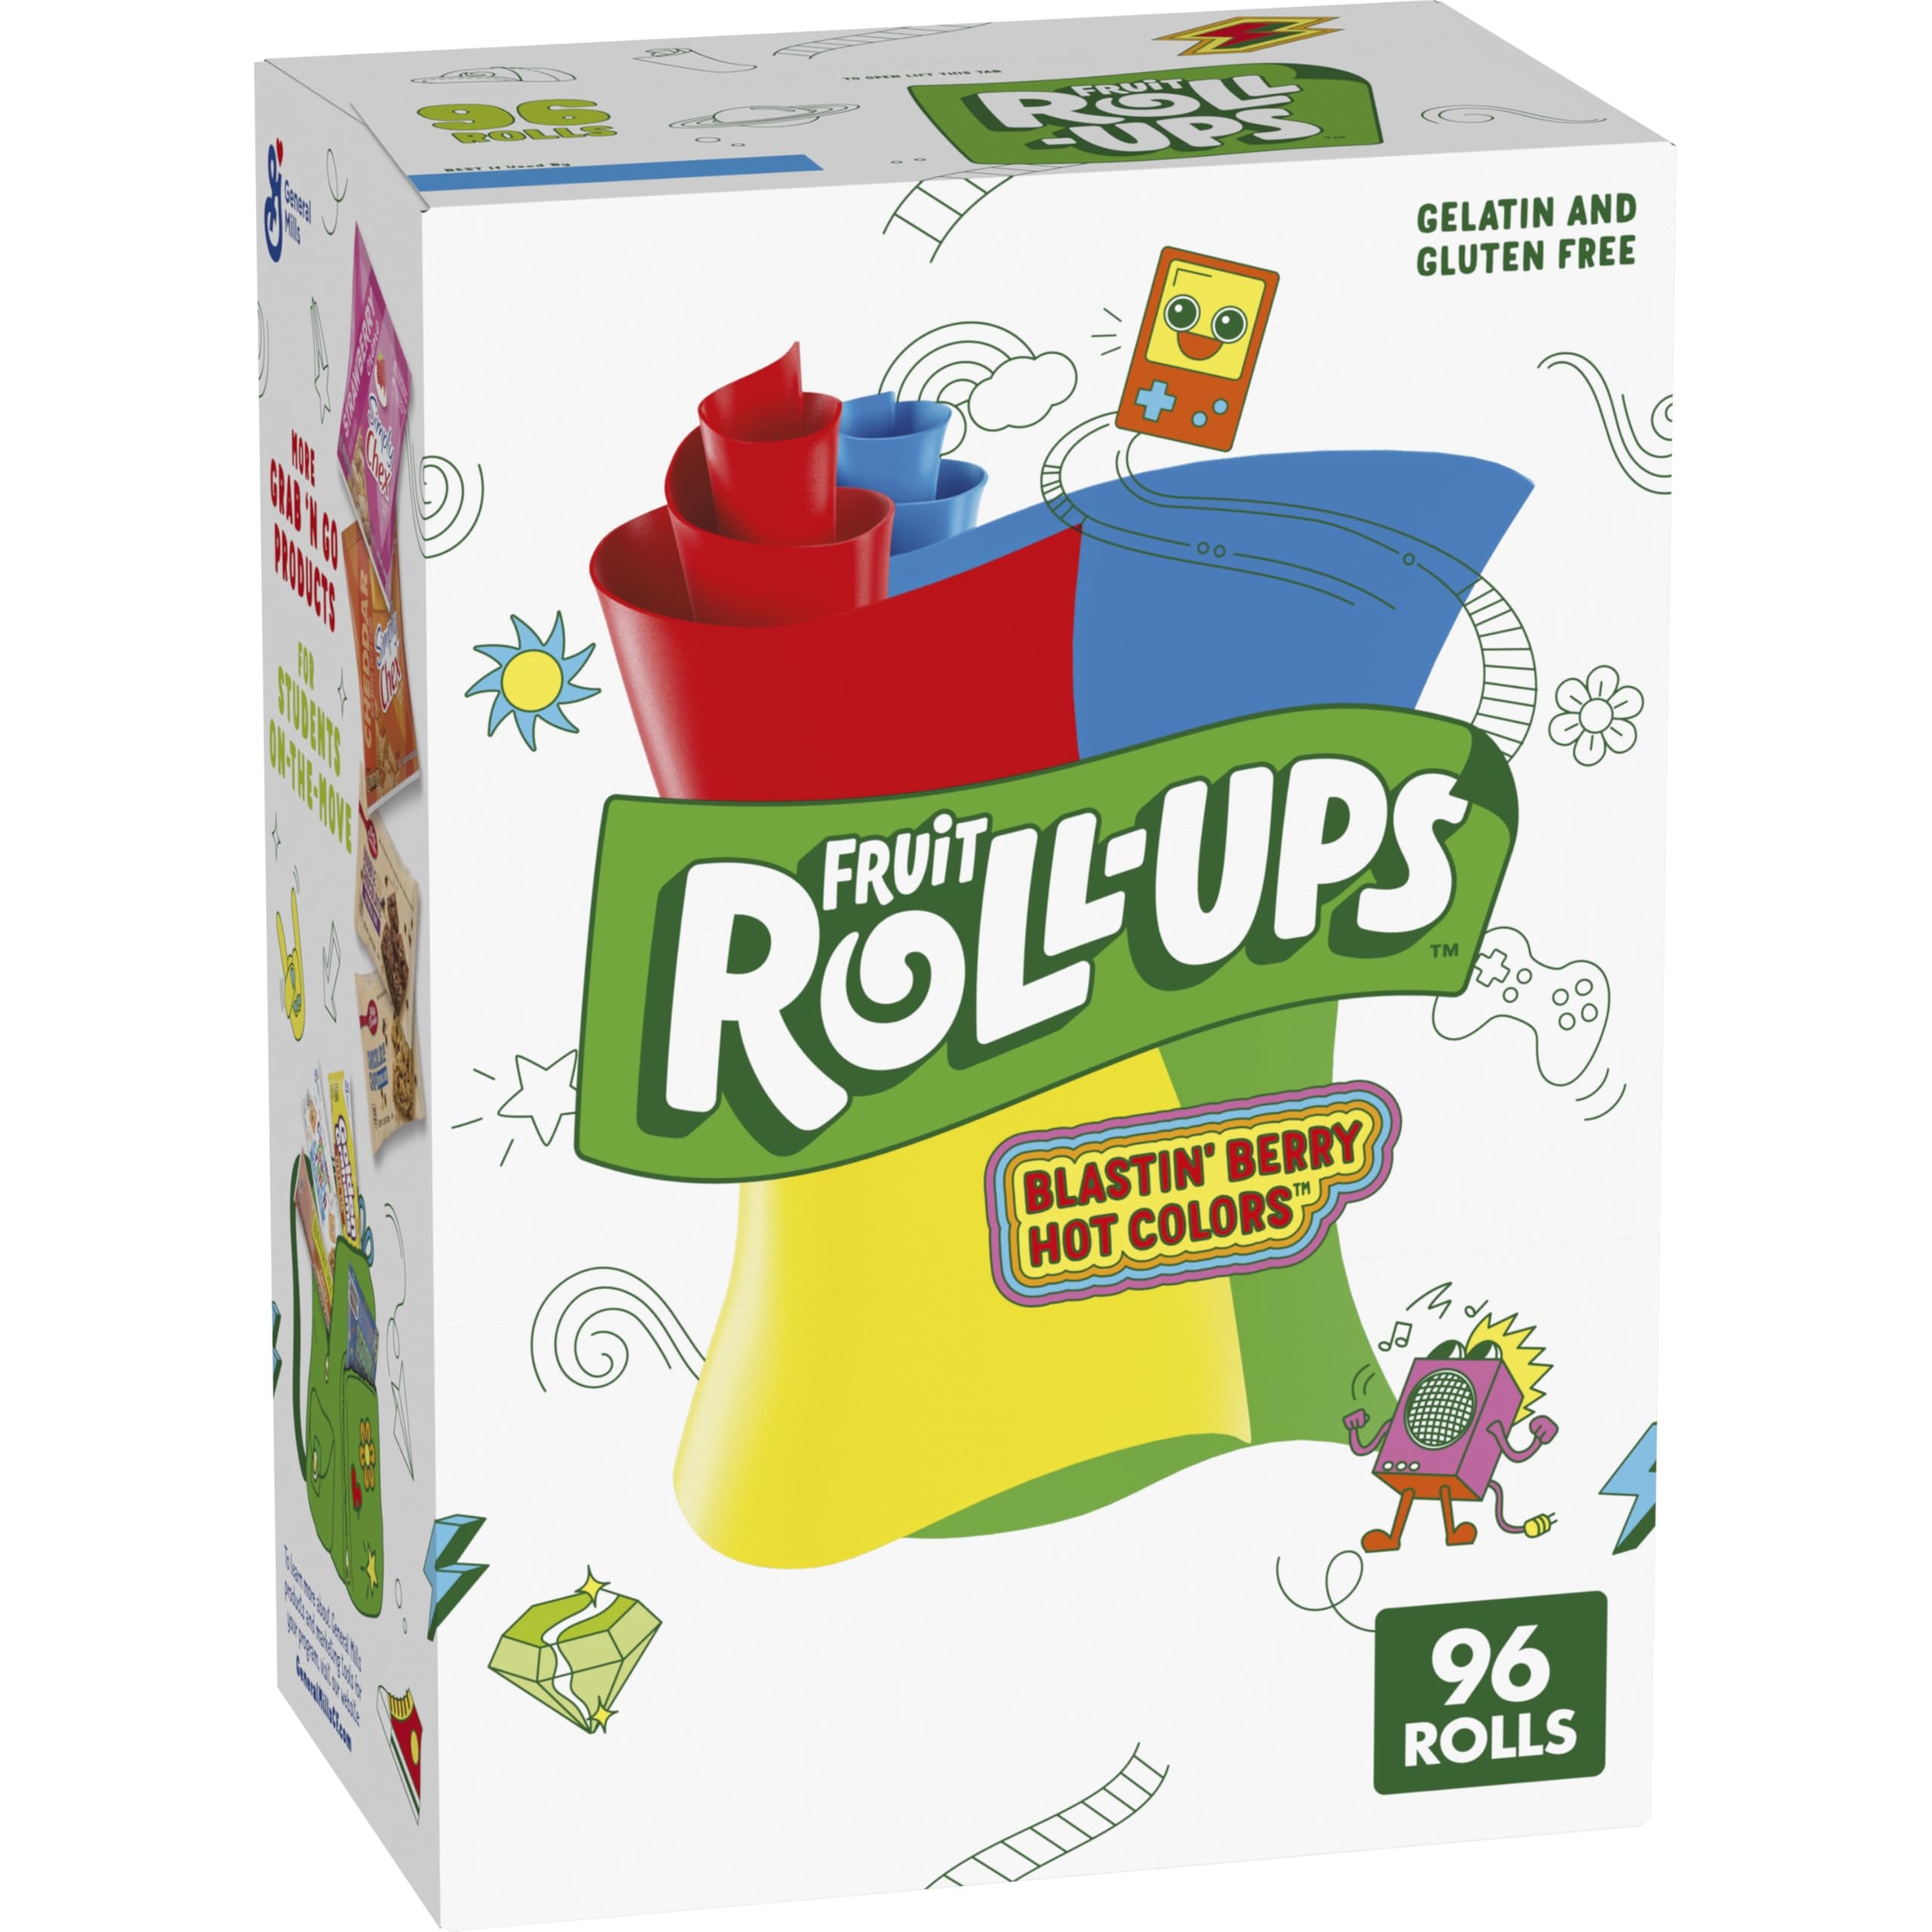
Item Name: Betty Crocker Fruit Roll Ups, Blastin' Berry Hot Colors, 0.5 Oz, 96 Count
Bullet Point 1: A fun, fruity and delicious choice for snacks, Fruit Roll-Up Blastin' Berry are made with real fruit puree and reduced sugar. Each package contains either a blue-green or red-yellow Fruit Roll-Ups
Bullet Point 2: Excellent grab ’n go solutions to raise à la carte revenue
Bullet Point 3: Serve up K-12 Smart Snacks-compliant fruit-flavored snacks
Bullet Point 4: USDA Smart Snack Compliant
Bullet Point 5: No Artificial Flavors and No Colors from Artificial Sources
Value: 48.0
Unit: ounce

Price: 46.7